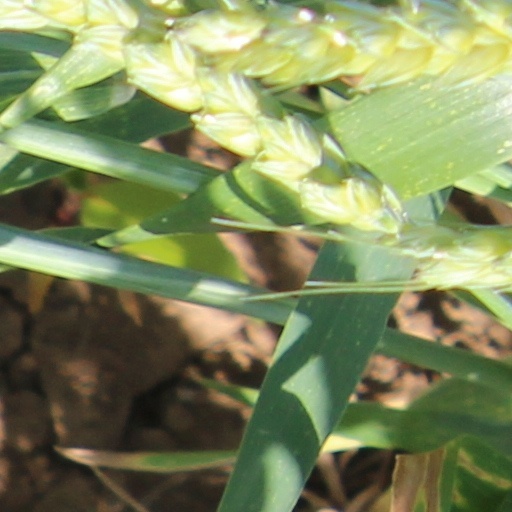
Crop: wheat